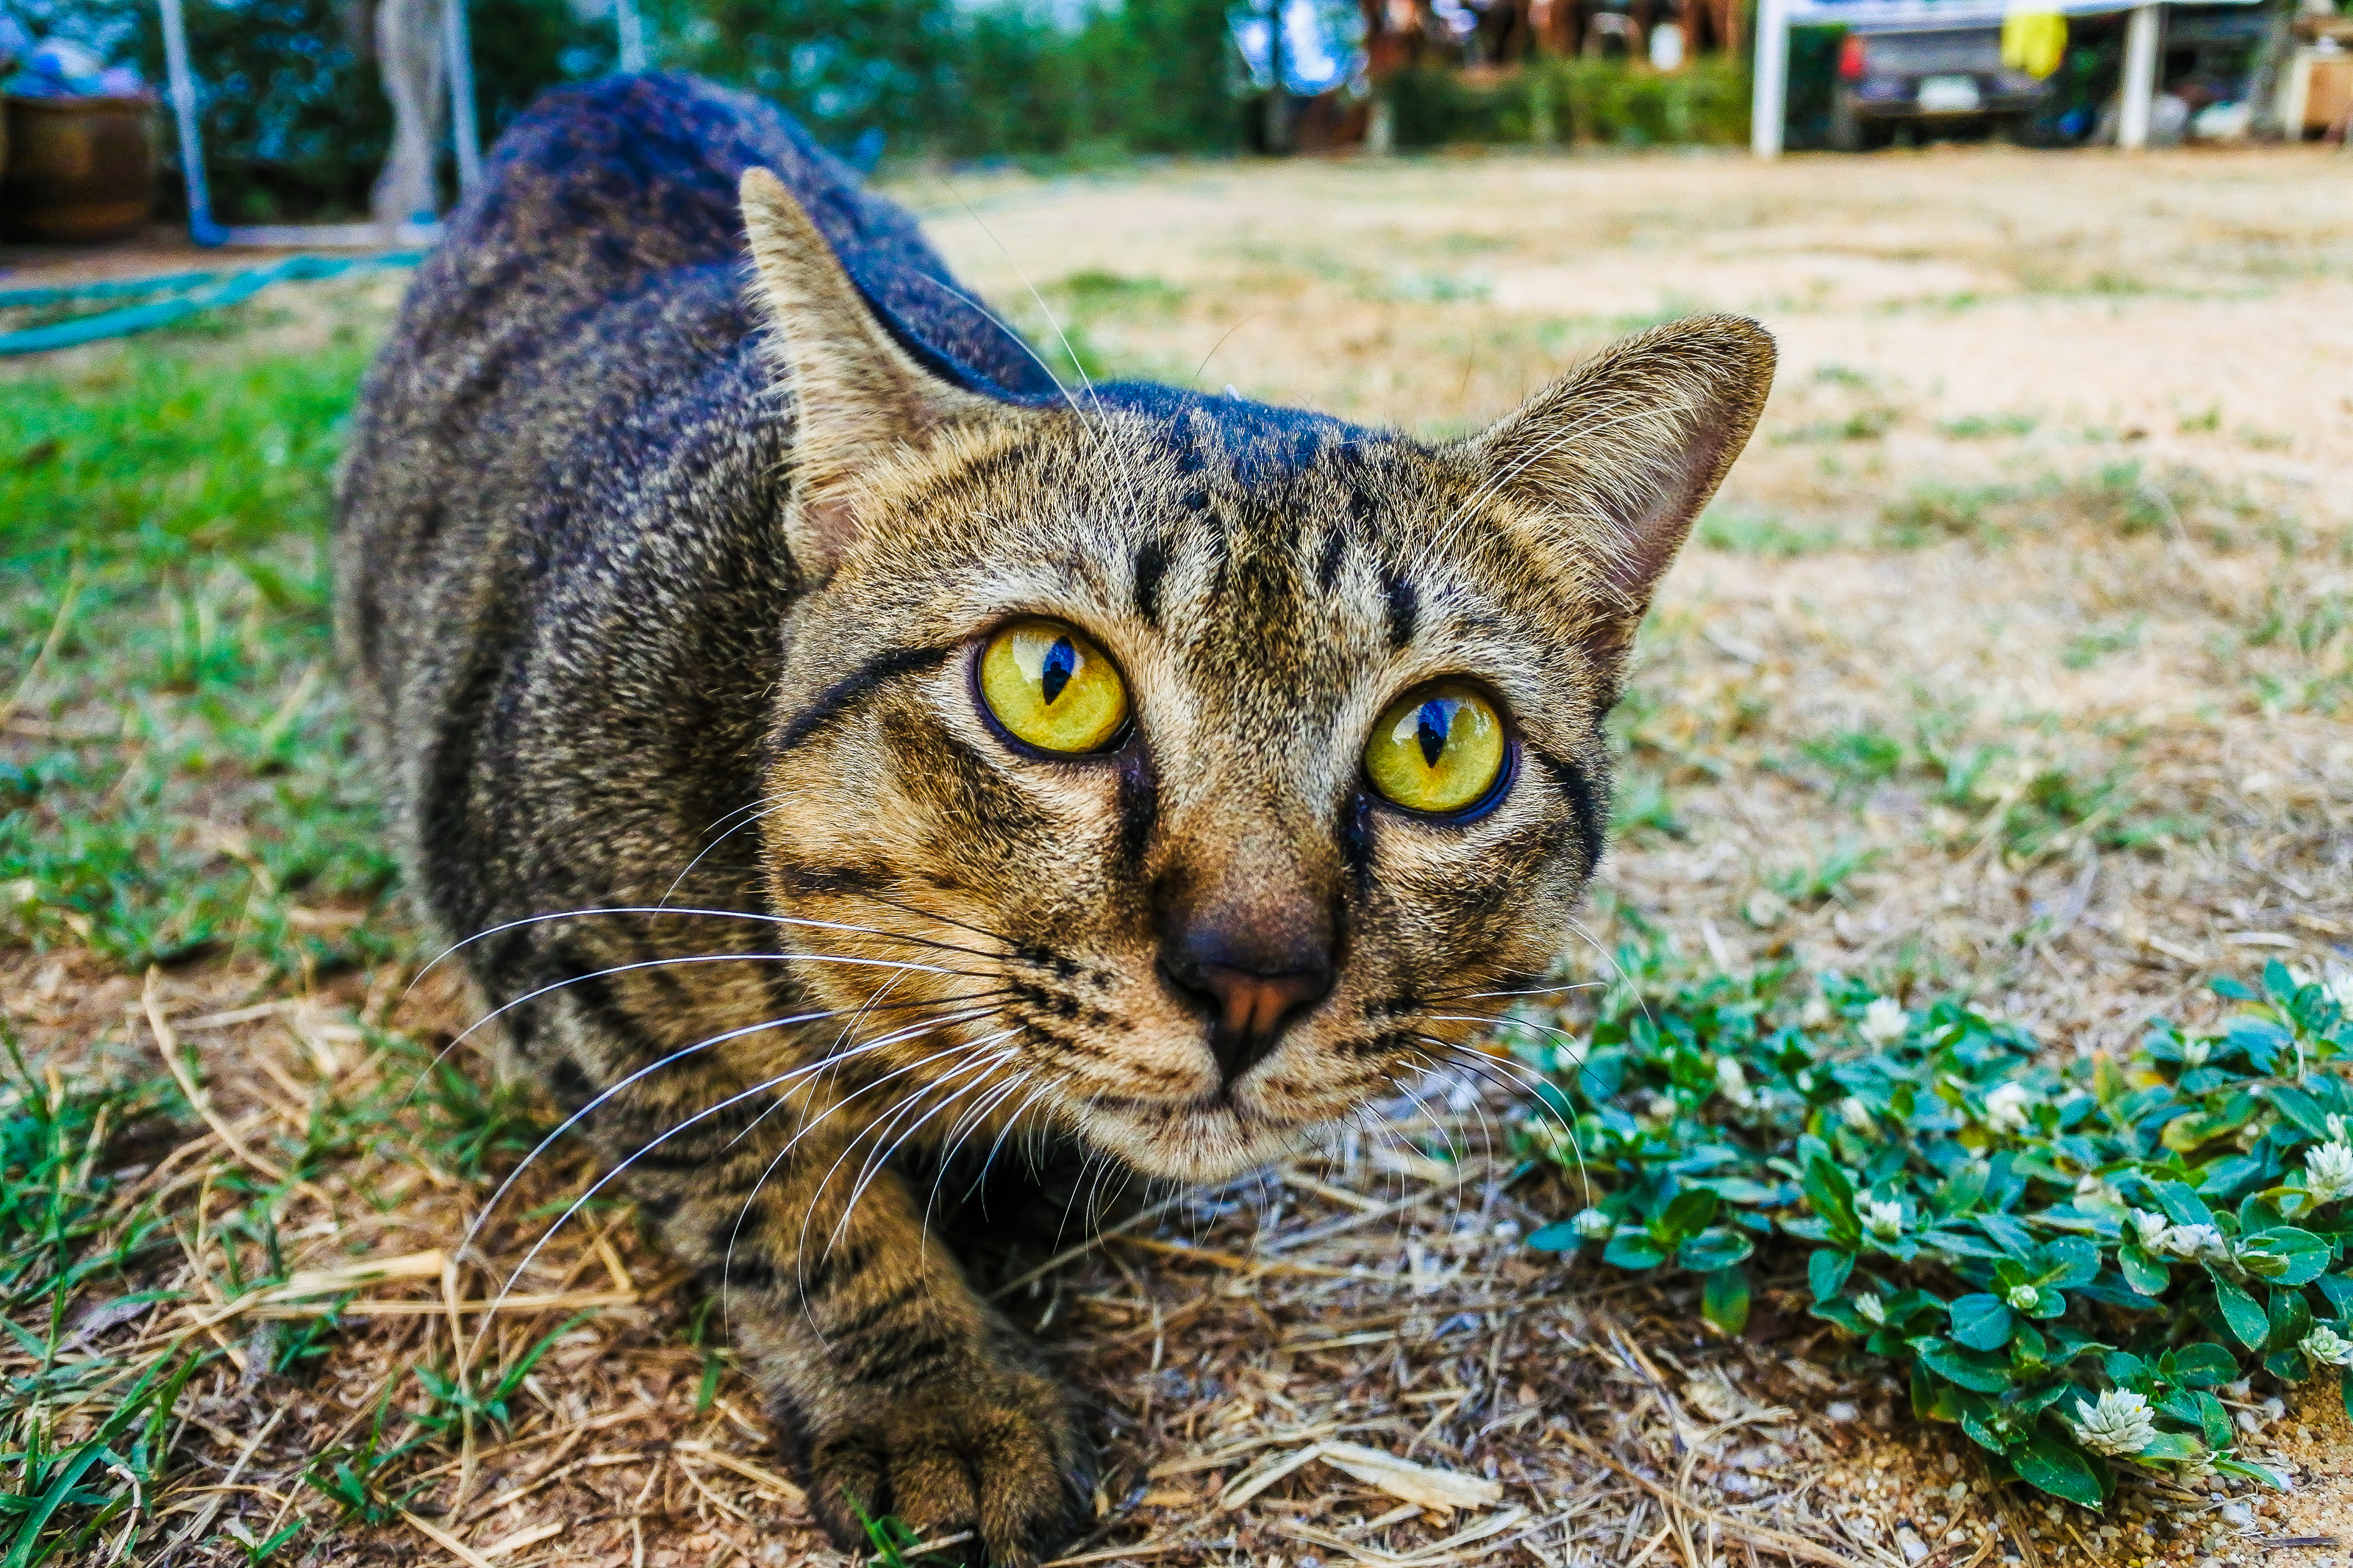
adorable, animal, background, beautiful, brown, carnivore, cat, close, cute, cutout, domestic, eyes, feline, female, fluffy, full, fur, gold, hair, isolated, kitten, kitty, lie, looking, mammal, one, orange, paw, pet, playful, portrait, posing, pretty, purebred, rest, shorthair, small, stare, strike, striking, striped, studio, tabby, tail, view, whisker, white, woman, young, small to medium sized cats, felidae, whiskers, tabby cat, green, domestic short haired cat, grass, eye, european shorthair, leaf, close up, plant, wildlife, asian, spring, toyger, wild cat, photography, bengal, dragon li, pixie bob